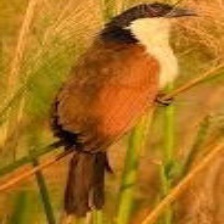
Species: COPPERY TAILED COUCAL
Scientific name: CENTROPUS CUPREICAUDUS